Rodolfo Villaplana

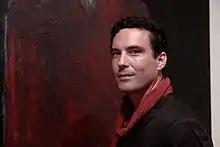
Rodolfo Villaplana (2015)

Rodolfo Villaplana (RAVE) (born, January 5. 1975, in Valencia, Venezuela) is a Spanish-Venezuelan artist who lived and worked in Paris and London, and now resides and works in Milan, Italy.